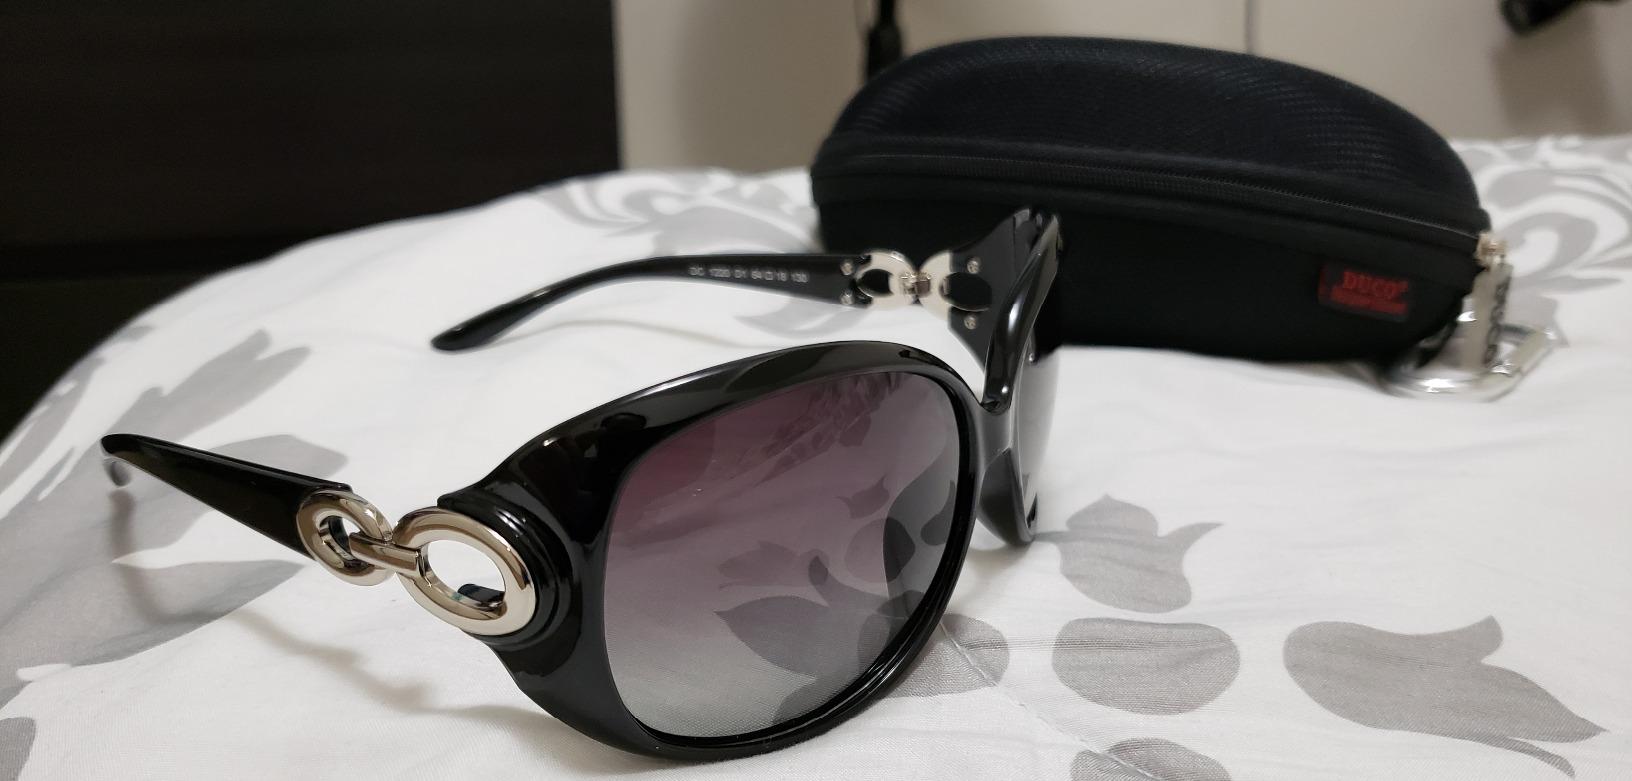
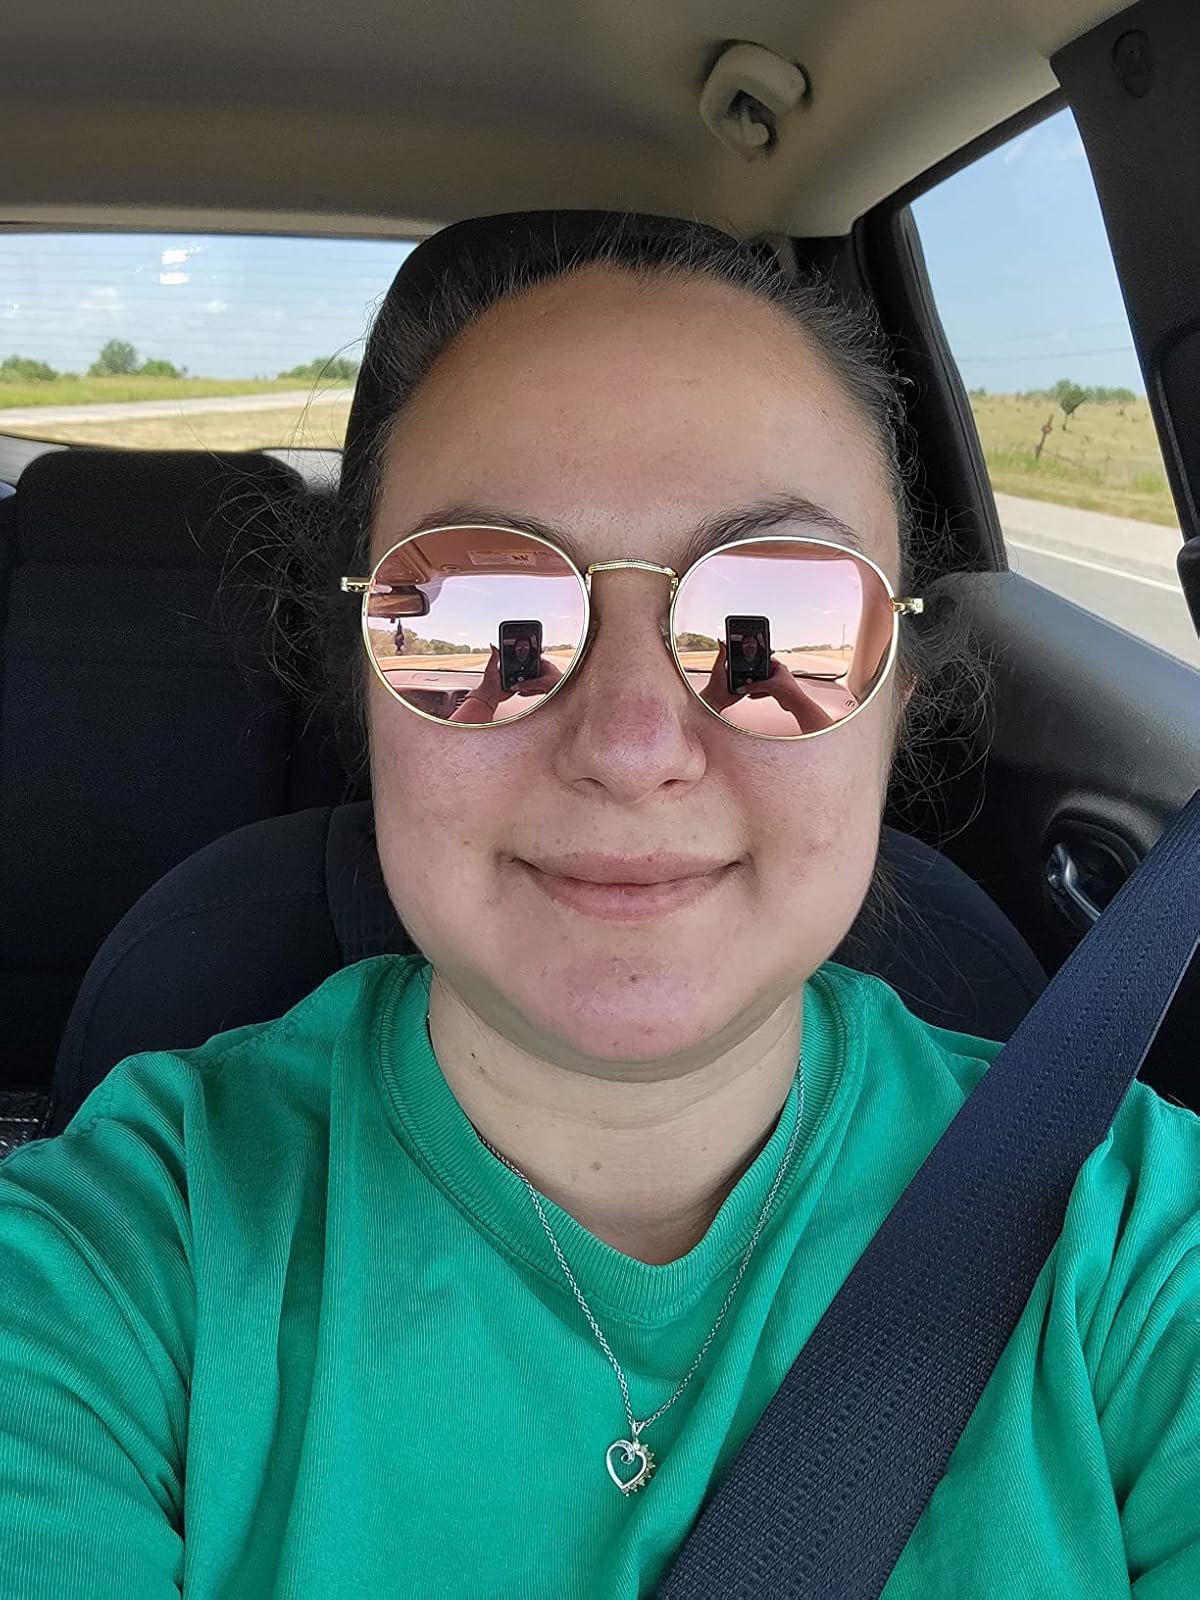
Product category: accessories_sunglasses
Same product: no